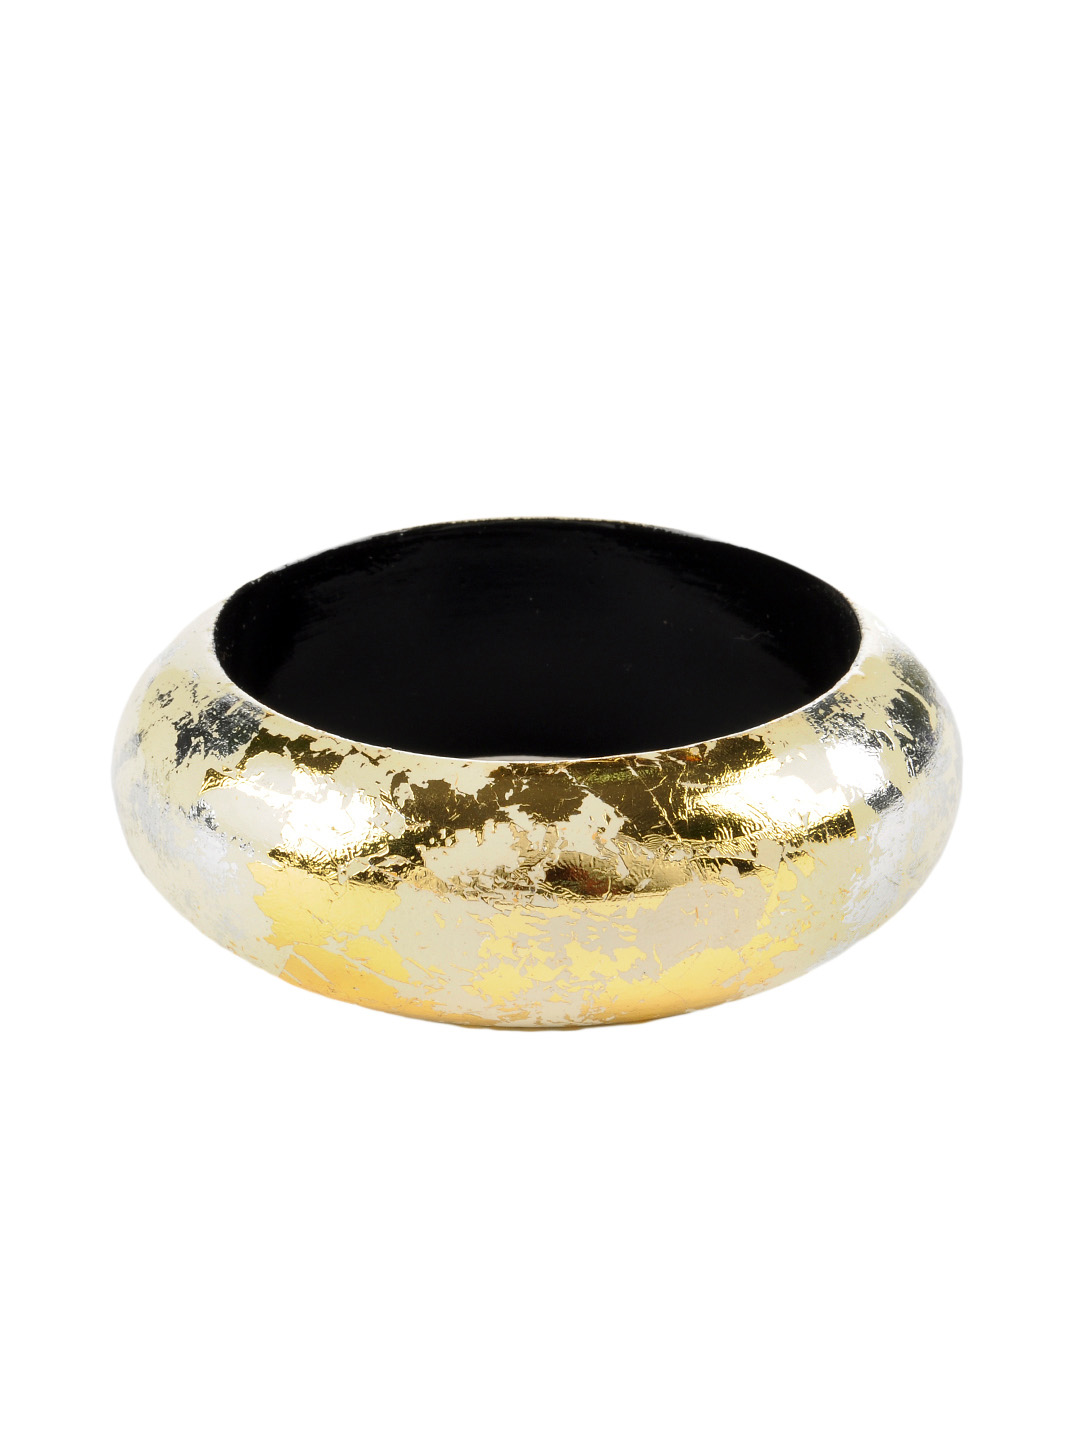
ToniQ Women Cream Bangle
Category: Accessories / Jewellery / Bangle
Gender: Women
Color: Cream
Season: Winter 2016
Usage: Casual